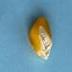
Maize quality: Good